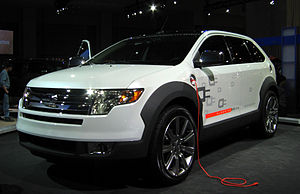
Ford Motor Company / Miljøinitiativer / Hybride elbiler
Ford Edge Hybrid
Ford Motor Company er en amerikansk multinational bilfabrikant med hovedsæde i Dearborn, Michigan, USA. Virksomheden er grundlagt af Henry Ford den 16. juni 1903. Koncernen sælger biler kommercielle køretøjer under Ford-mærket og luksusbiler under Lincoln-mærket. Tidligere har koncernen også fremstillet lastbiler, traktorer og bildele. Ford har haft tæt samarbejde med Mazda, i form af produktionsudvikling og ejede før 33%. I de senere år valgte Ford sælge næsten alle aktier igen, til nu 13%. Ford ejer også bilmærket Aston Martin. Ford Motor Company er børsnoteret på New York Stock Exchange og styres af Ford-familien, tiltrods for de har en mindre ejerandel. Baseret på det samlede bilsalg i 2010 er Ford Motor Company den næststørste bilproducent i USA og femtestørst på verdensplan. Fords globale omsætning i 2009 var på 118,3 milliarder dollars ifølge Fortune 500. I 2008 producerede Ford 5,532 millioner biler og samme år var antallet af ansatte hos Ford 230.000. I 2009 afstedkom finanskrisen, at Fords produktion faldt til 4,817 millioner. Selskabets nettoindkomst i 2010 var på 6,6 milliarder dollars.